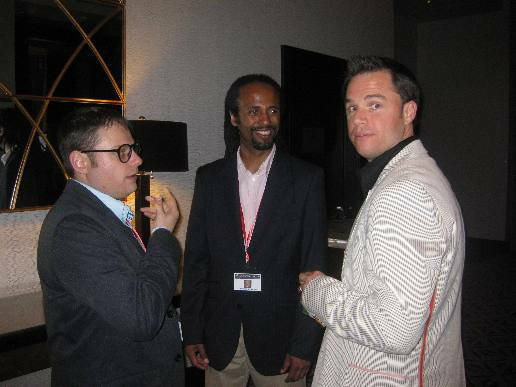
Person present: Yes